List of automobiles known for negative reception

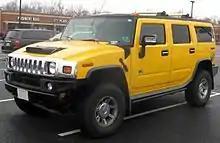
Hummer H2

The Vector M12 was a repurposed Vector WX3 prototype, manufactured after the company's hostile takeover by Indonesian company Megatech. A number of its mechanical parts, including its V12 engine, were borrowed from the Lamborghini Diablo. In a period review for "Top Gear", Jeremy Clarkson gave the M12 a negative mark, claiming that it "was cooked by a man who learned everything there is to know about quality control in a Bulgarian power station." He noted that the air conditioning system didn't work properly, the driver's door didn't fit, one of the HVAC vents could be pushed into the dashboard, and he could smell gasoline inside of the car. While noting that the M12 could be pleasurable to drive around a track, he deemed it not worth buying.